The Burning Cross

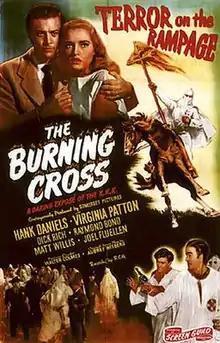
Film poster

The Burning Cross is a 1947 American drama film directed by Walter Colmes. It was written by Aubrey Wisberg and released by Screen Guild Productions.